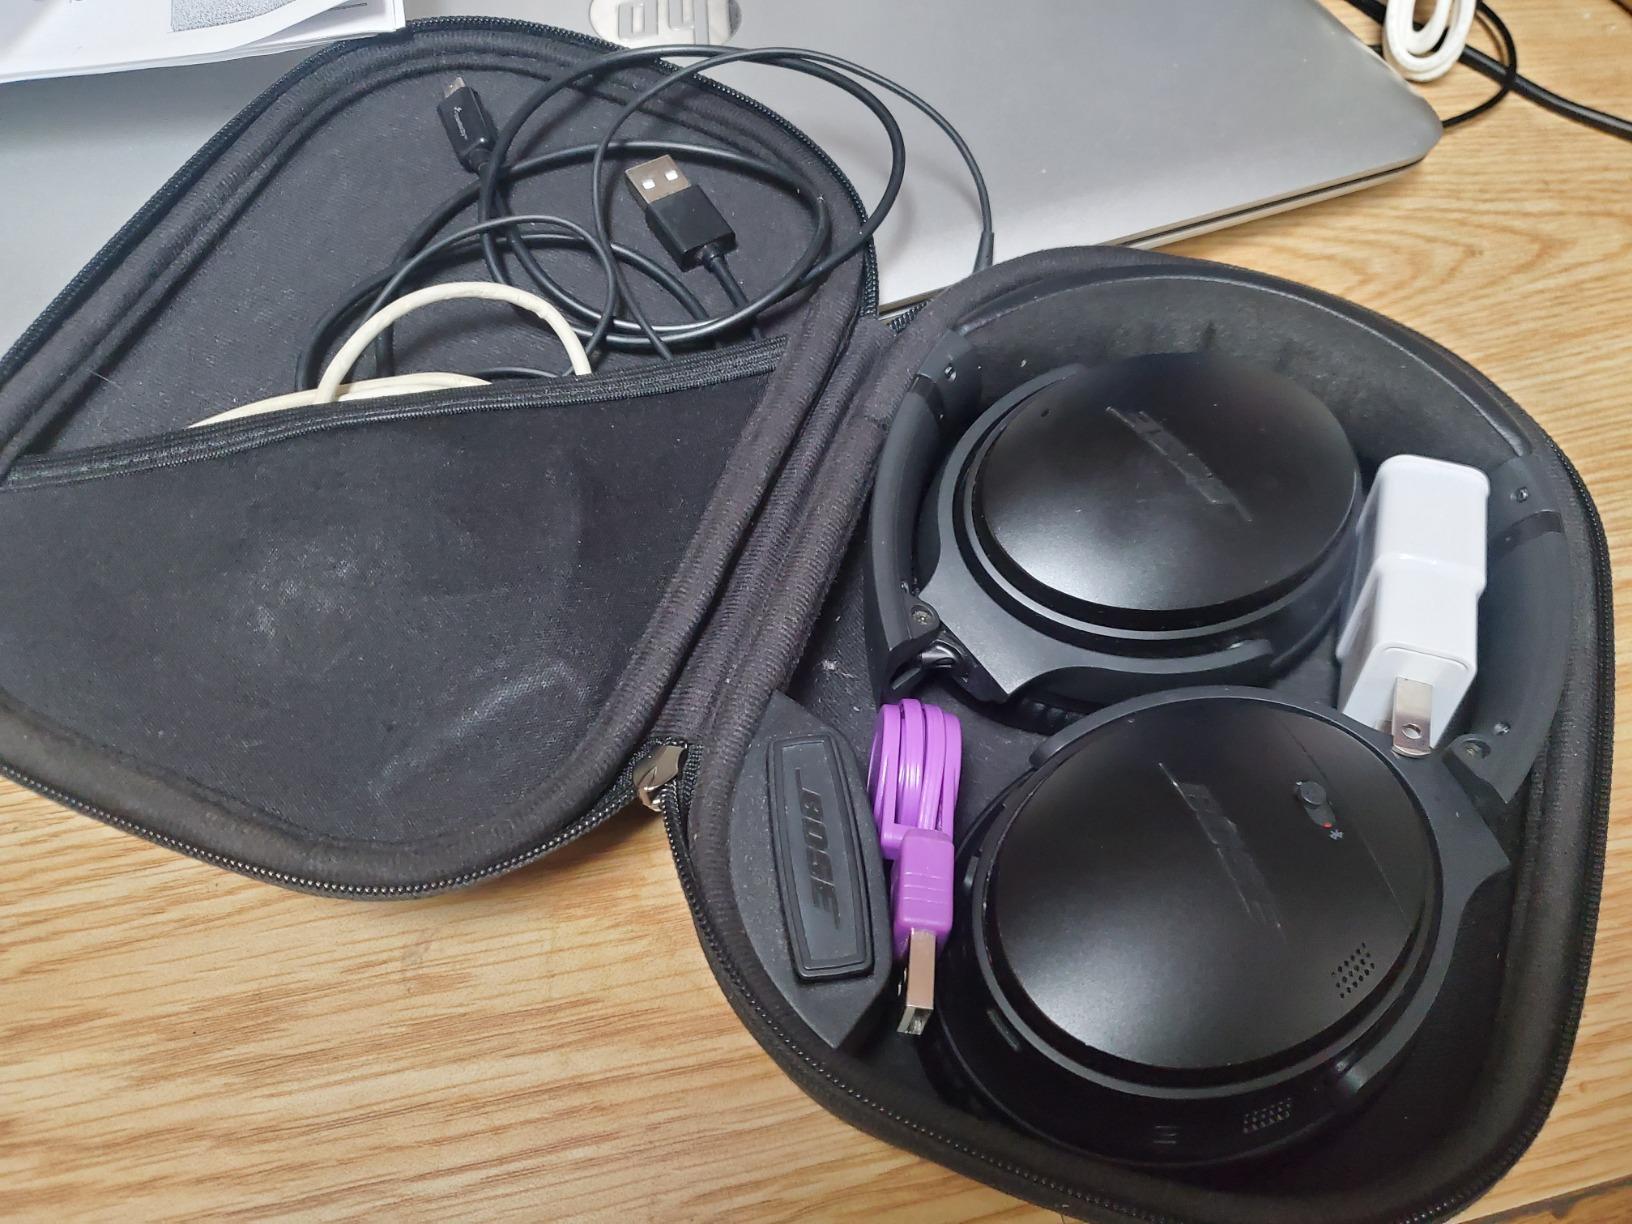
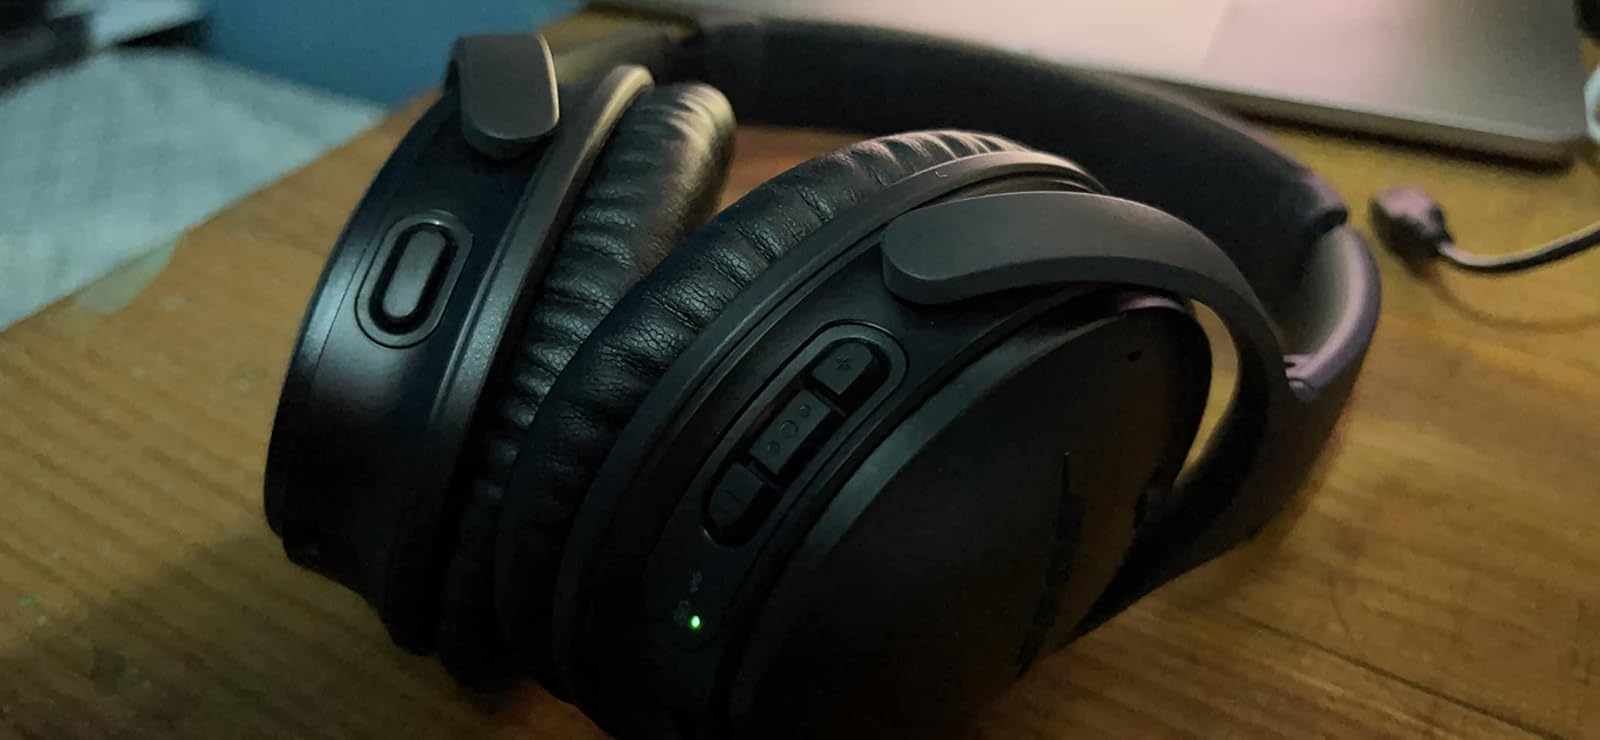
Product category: headphones
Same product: yes